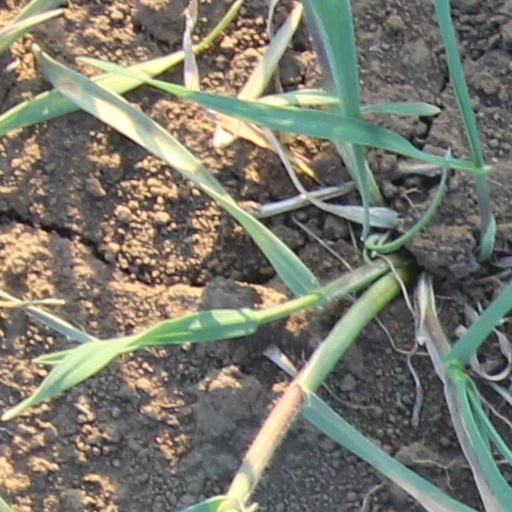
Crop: wheat